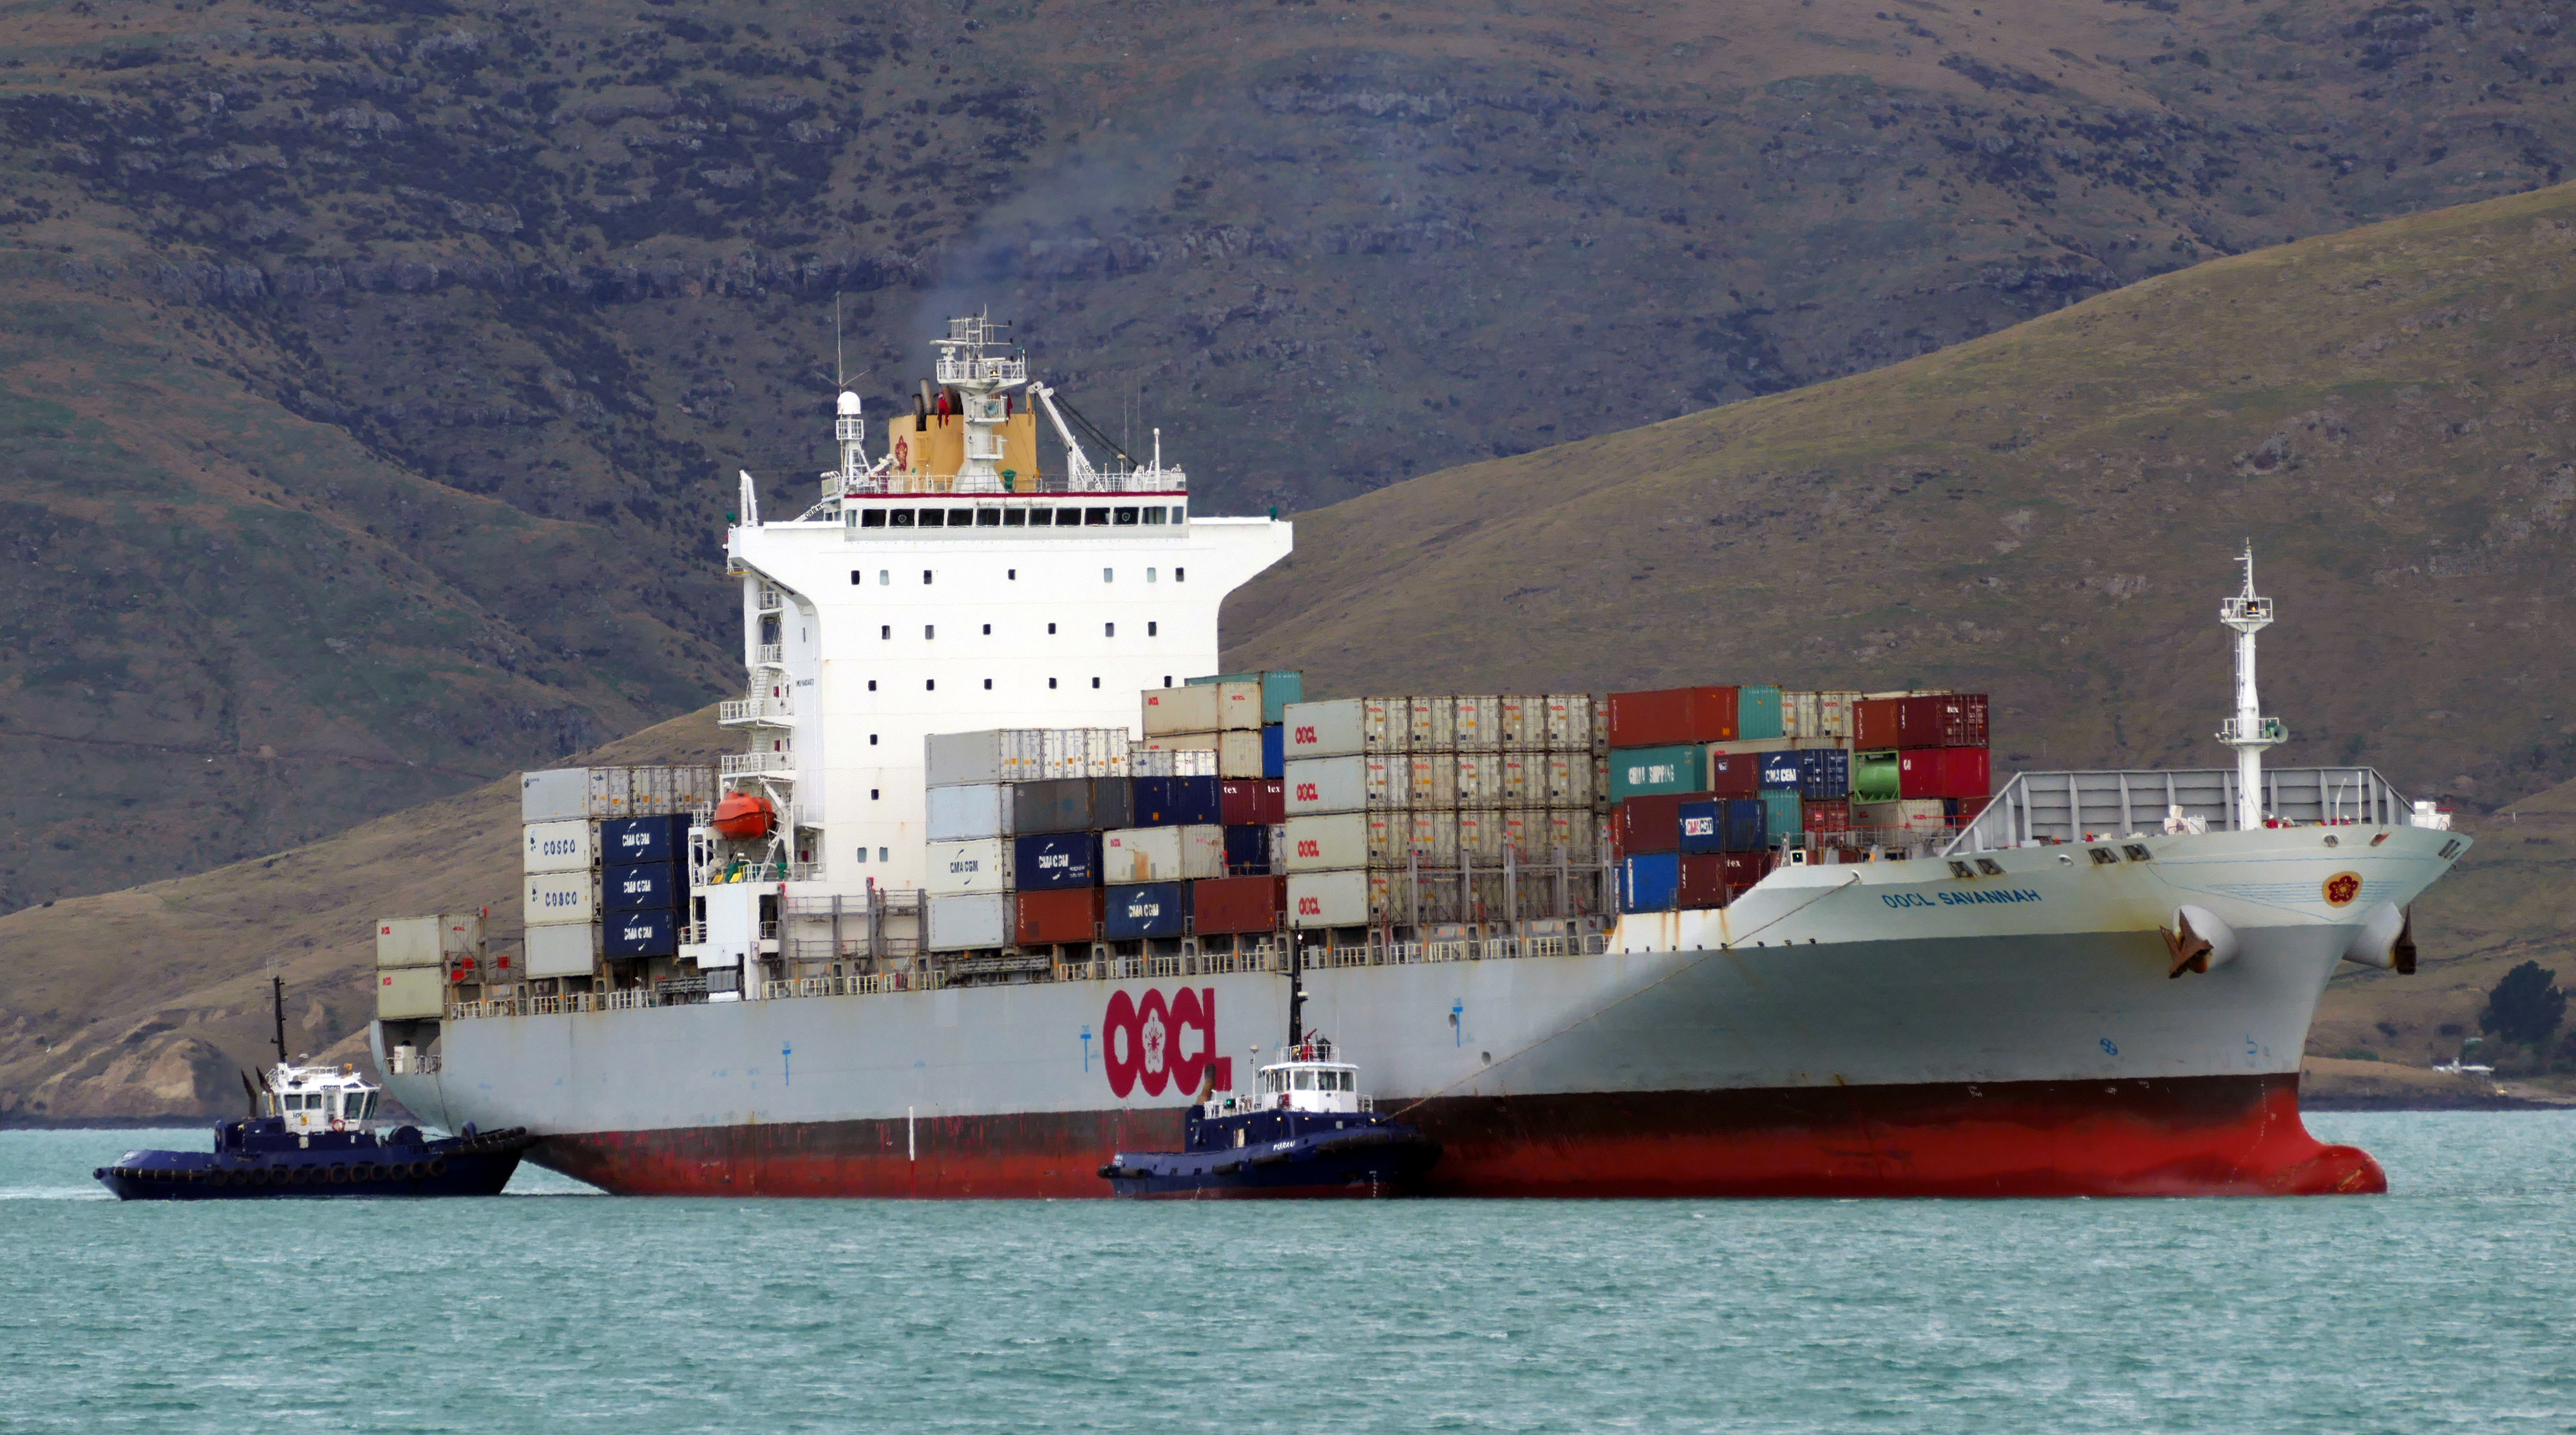
sea, ship, vehicle, cargo ship, ferry, publicdomain, channel, tugboat, containership, watercraft, container ship, fishing vessel, motor ship, freight transport, oil tanker, tank ship, bulk carrier, research vessel, floating production storage and offloading, anchor handling tug supply vessel, platform supply vessel, reefer ship, roll on roll off, heavy lift ship, panamax